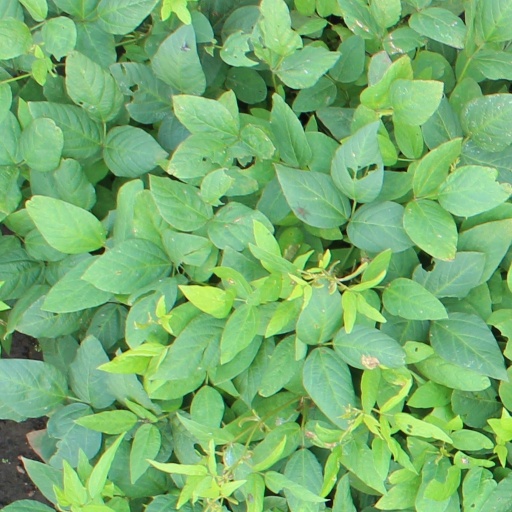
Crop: soybean